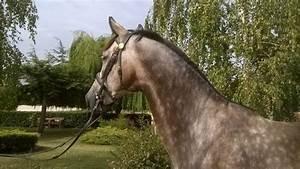
horse